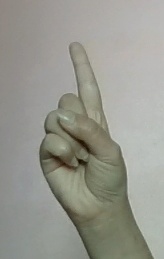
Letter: bb